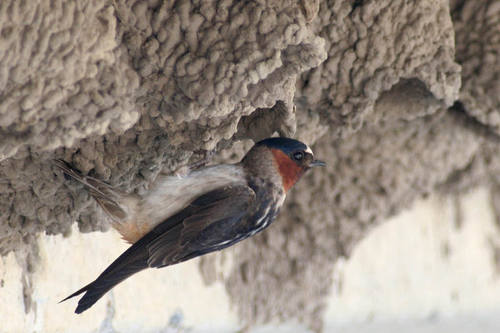
a small bird, with a significant head, tiny pointed bill, red throat, grey nape, dark wings and back, and white breast, belly, and abdomen.
this bird has a white belly, black back and a brown cheek patch.
a small bird with a navy blue crown, red throat, and grey breast and belly.
this bird has a blue crown, red-orange throat, white belly, gray nape, and blue-gray wings.
bird with small and sharp pointed beak, and black crown and back, brownish gray nape, gray belly and abdomenthe bird's nape is a different color from its throat
this particular bird has a belly that is white and brown and black
this bird has a blue crown as well as a red cheek
this bird is black with white and has a very short beak.
this bird has a black back with a red chin and a black crown. its bill is very short.
Species: Cliff Swallow